SY Shanti Devi

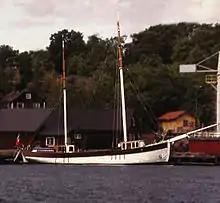
SY "Shanti Devi" in 1983, at Mälaren Shipyard in Stockholm, Sweden

Shanti Devi was a schooner, later rigged as a ketch. From about 1974, it was owned by Norwegian author Axel Jensen and his Indian wife Pratibha who lived on board for many years until 1990. The couple bought it in Waxholm. The ship was built in 1905 at Sjötorps shipyard near lake Vänern in Sweden, and originally named "Zeus", but later registered in Gibraltar as SY "Shanti Devi" under the Jensen's ownership. It was sold when Jensen became seriously ill (with ALS), and was a few years sailing privately under the Norwegian flag until it mysteriously sank outside Arendal in October 2012. Several attempts to salvage the ship have failed.